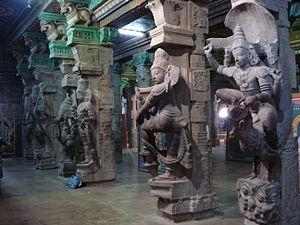
Le Temple de Mînâkshî est un temple hindou de style dravidien situé à Madurai dans le Tamil Nadu, en Inde. Il est un des chefs-d'œuvre de l'architecture dravidienne et l'un des temples en activité les plus importants de l'Inde. Il est consacré à Mînâkshî, un avatar de la déesse hindoue Pârvatî, l'épouse de Shiva, ainsi qu'à Shiva, sous sa forme Sundareshvara. Il comporte deux sanctuaires, un pour chacun des deux dieux. Il compte parmi les lieux saints de l'Inde les plus fréquentés et attire des pèlerins qui viennent s'y marier ou s'y purifier.